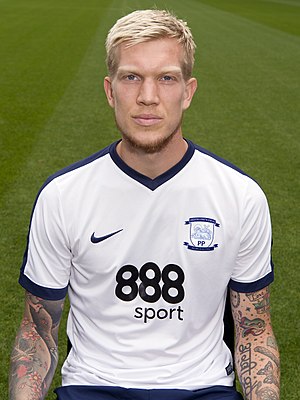
888sport / Historie
Fodboldspiller Simon Makienok iført Preston North End trøje med 888sport logo.
888sport er en online spillevirksomhed med base i Gibraltar. Selskabet er grundlagt i 2008 og er et datterselskab af 888 Holdings plc. Selskabet formidler online sportsvæddemål hovedsageligt på det europæiske marked.